Pika Fire

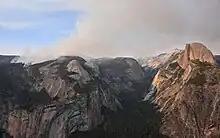
Smoke from the Pika Fire rises from the left and goes above North Dome and Basket Dome on July 15, 2023

The Pika Fire was a wildfire near North Dome in Yosemite National Park. It began at about 3:00 pm PT on June 28, 2023. The fire burned . Yosemite Fire crews used a strategy to allow the fire to move naturally across the landscape while also minimizing the risk to people and infrastructure.